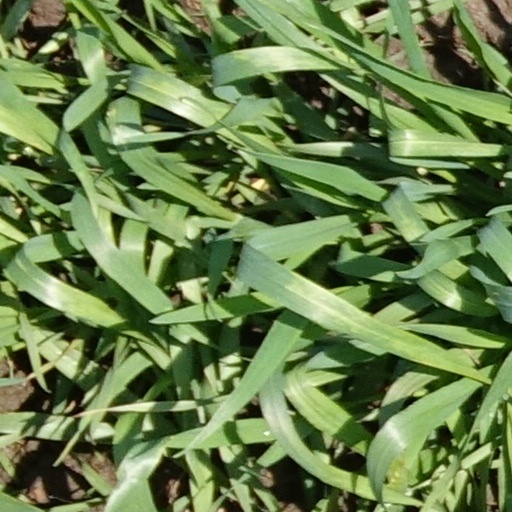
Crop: wheat